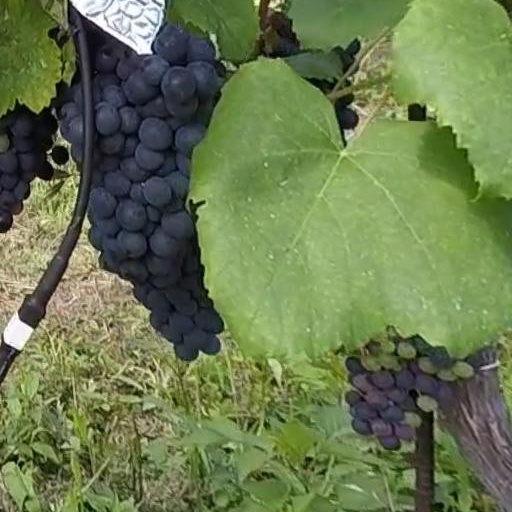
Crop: grape